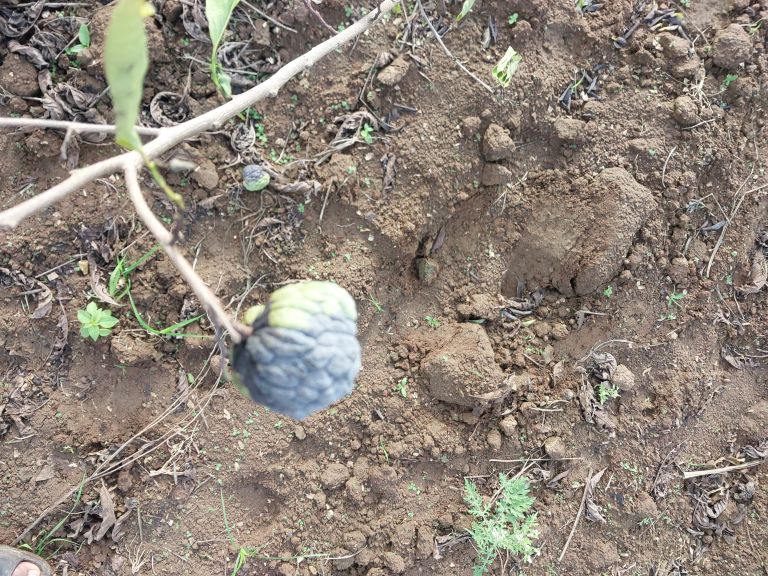
Disease label: Blank Canker